Eduardo Mirás

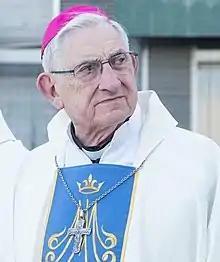
Eduardo Mirás in 2019

Eduardo Vincente Mirás (14 November 1929 – 24 February 2022) was an Argentine Roman Catholic bishop.